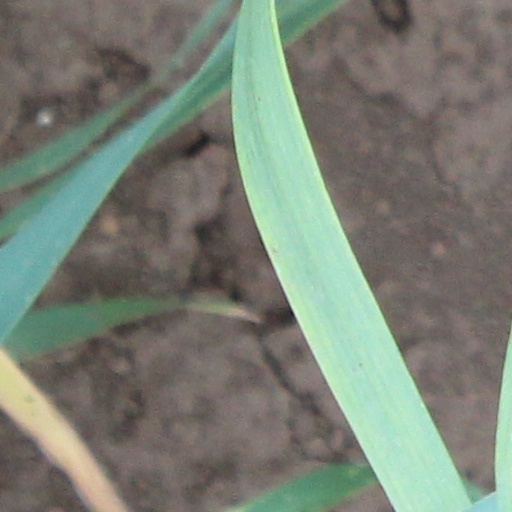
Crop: wheat